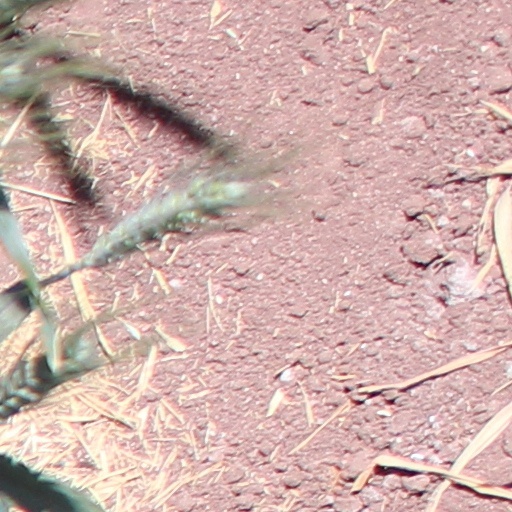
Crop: wheat